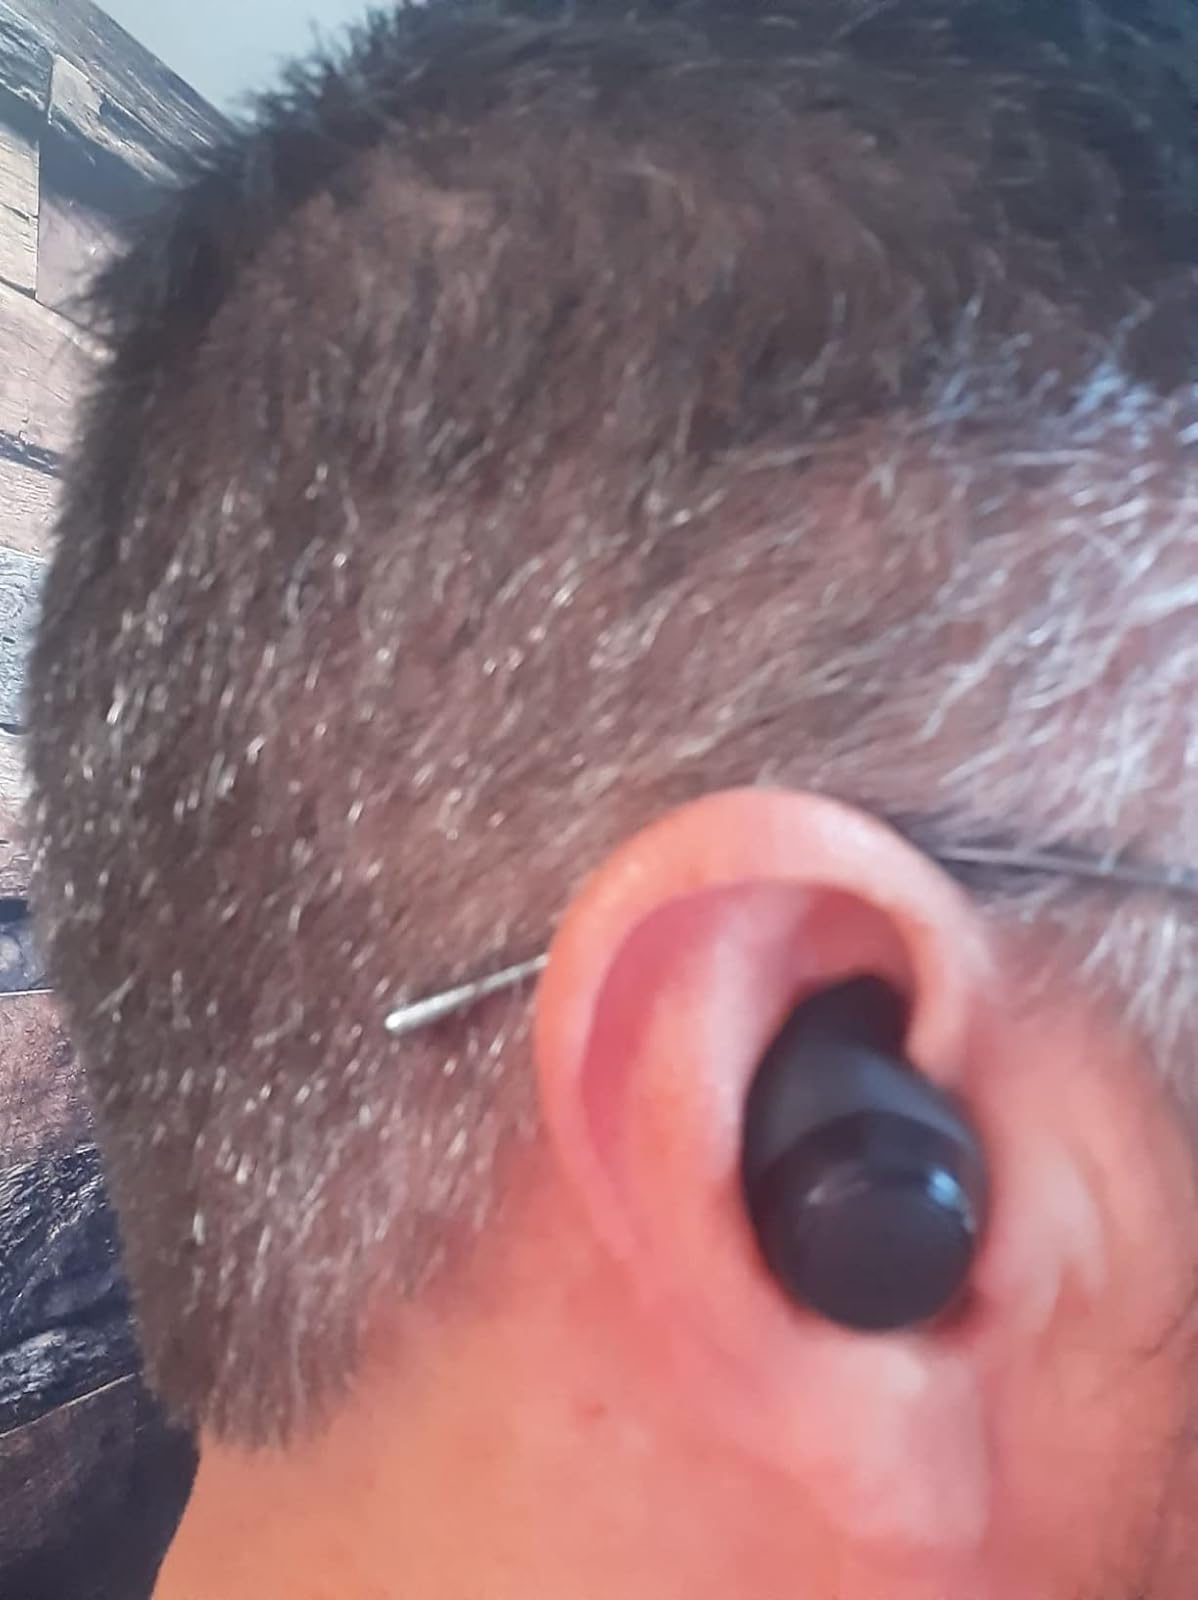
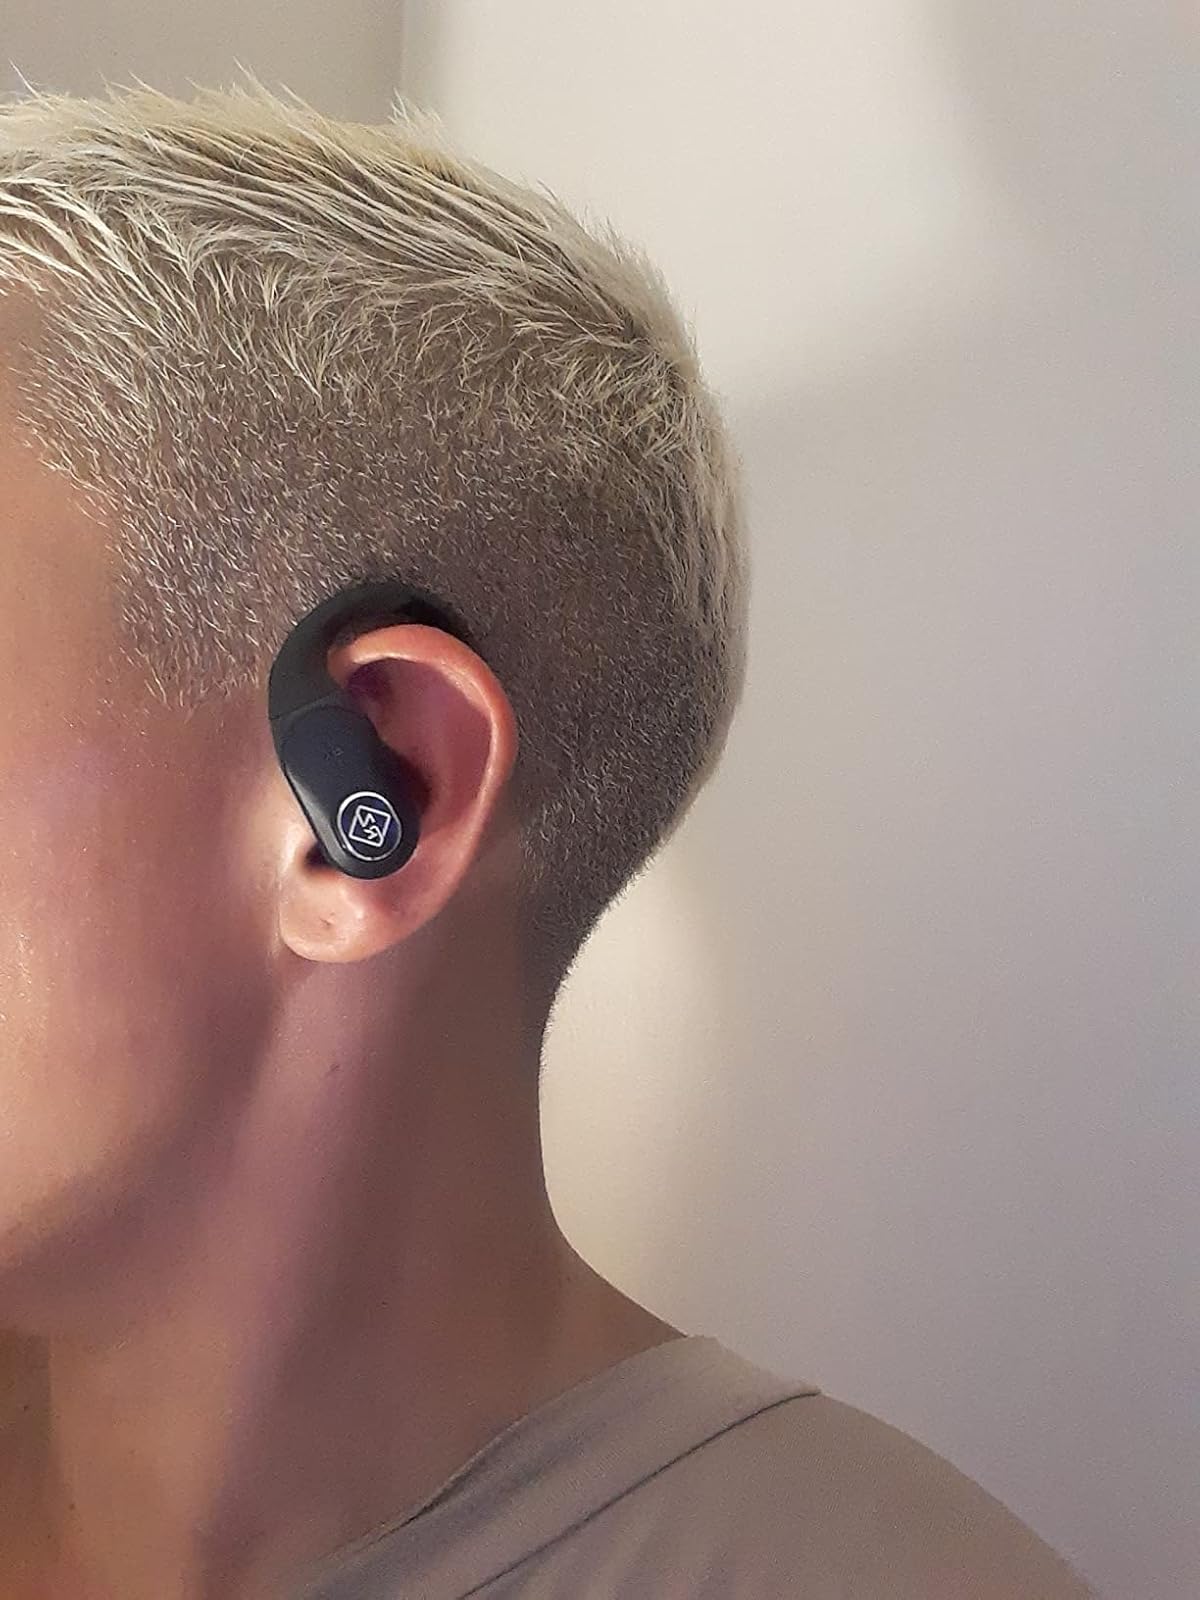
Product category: earbuds
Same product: no